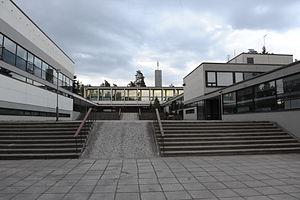
Osmo Artturi Sipari est un architecte finlandais.
Maununneva est une section du quartier de Kaarela à Helsinki en Finlande.
L'école finno-russe est une école bilingue fondée en 1955 dans la section Maununneva du quartier de Kaarela à Helsinki en Finlande.